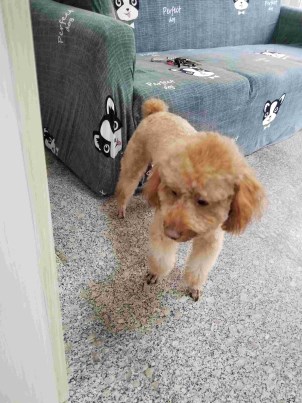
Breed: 7449-n000128-teddy